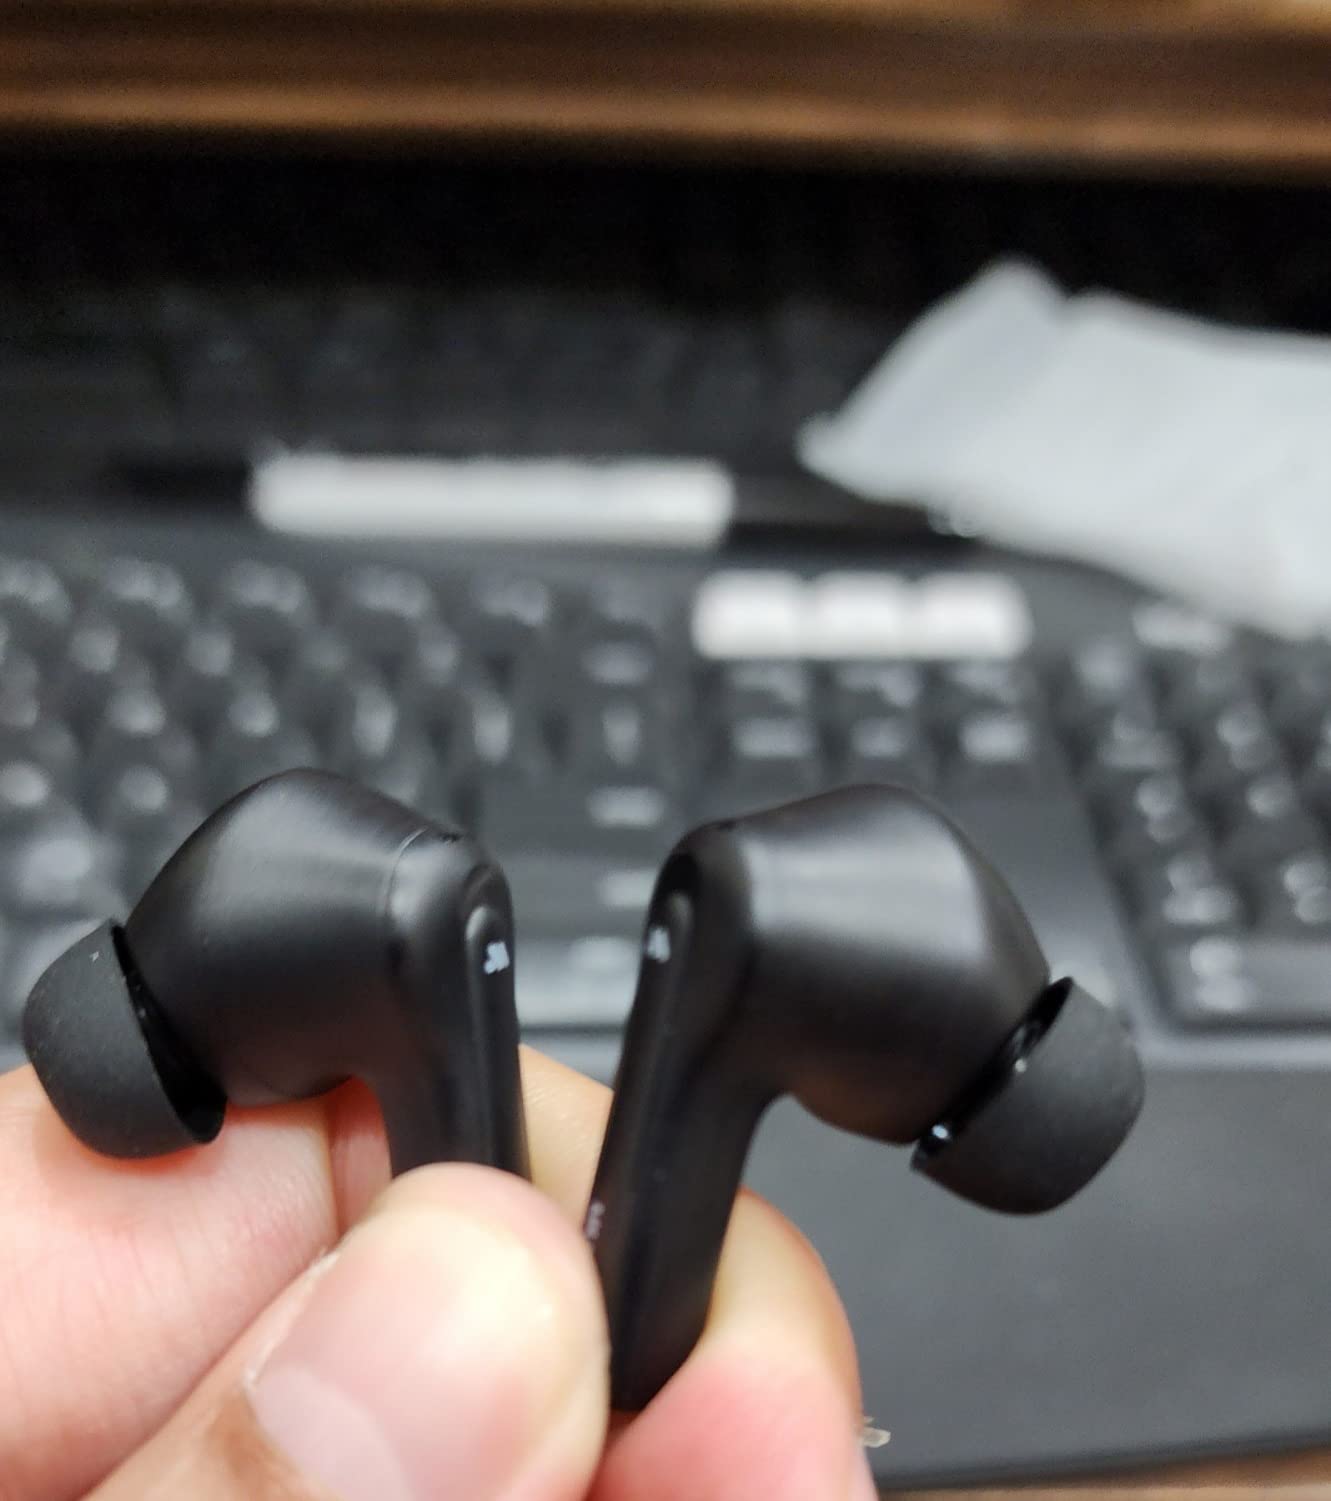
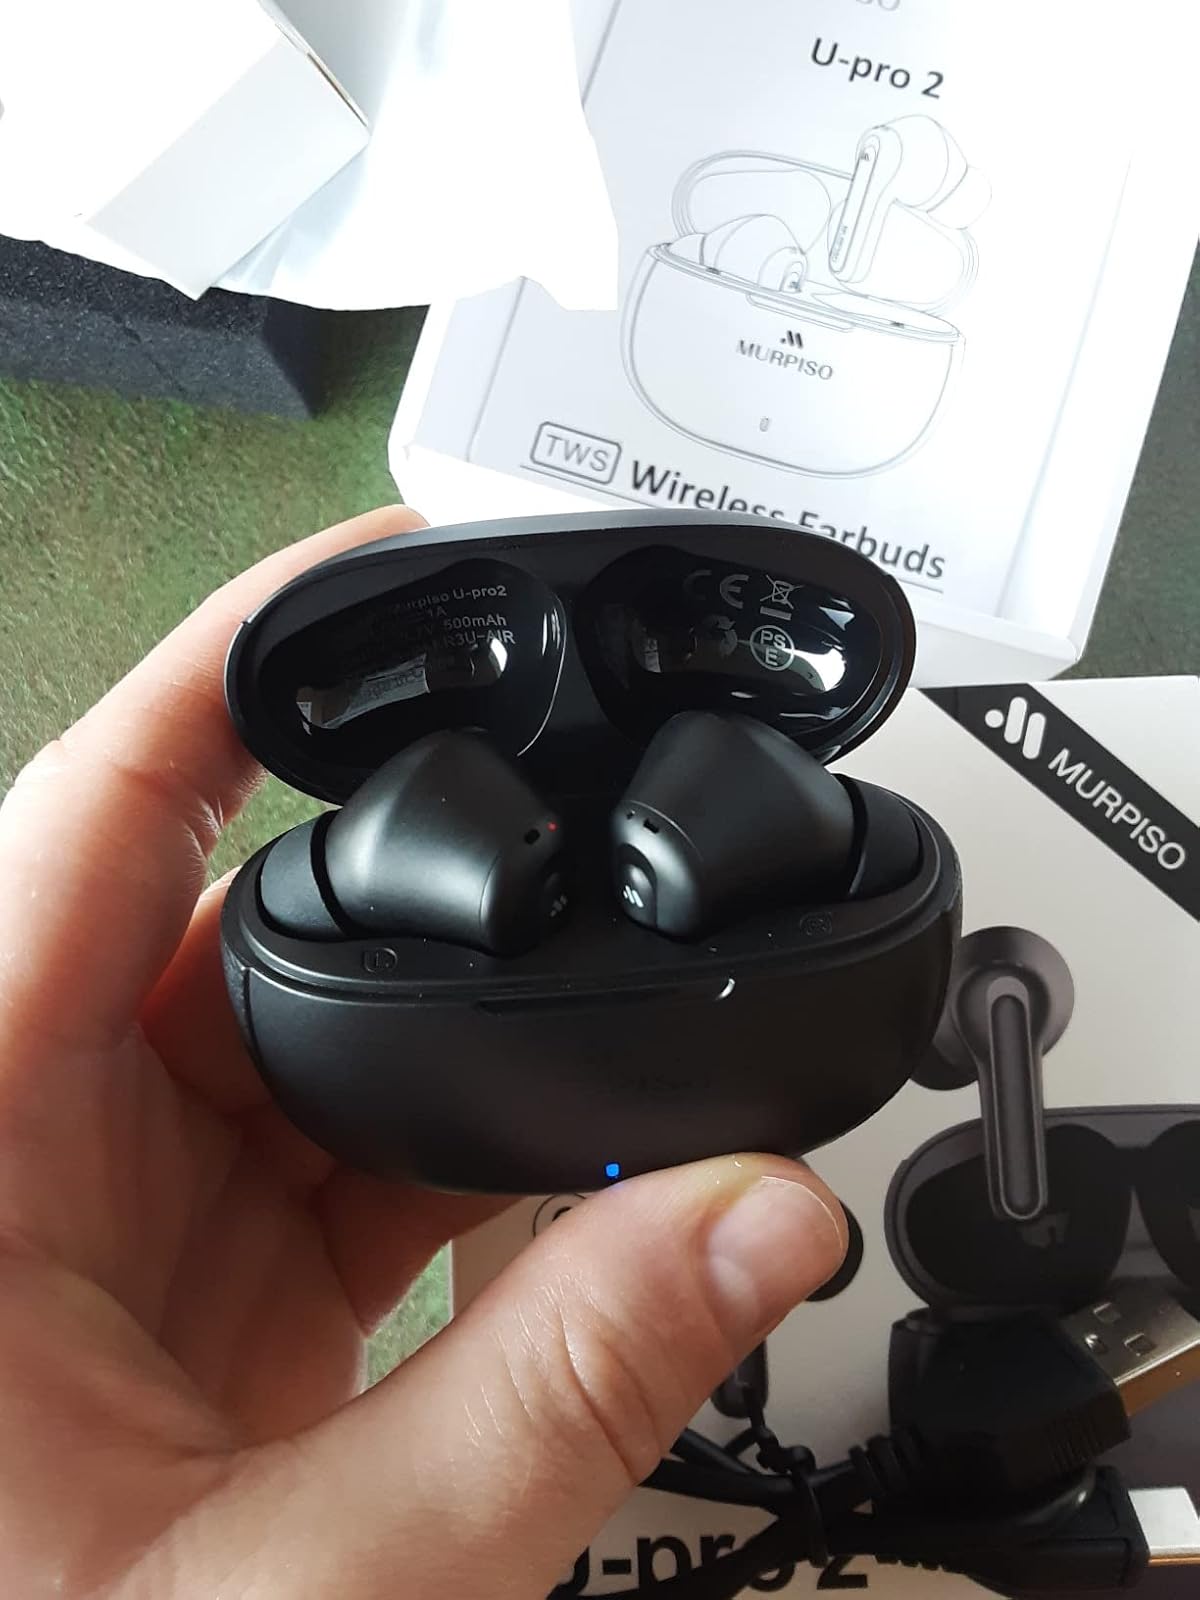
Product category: earbuds
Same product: yes